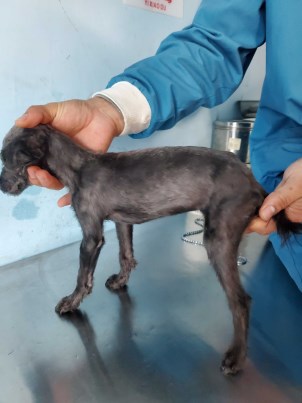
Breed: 7449-n000128-teddy